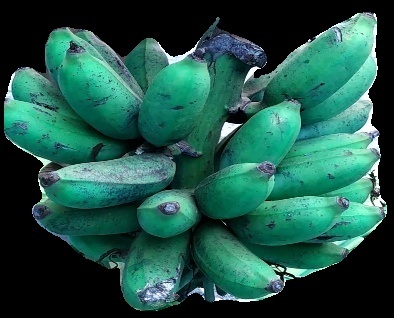
Variety: rasbale
Grade: grade3